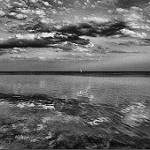
Label: B & W